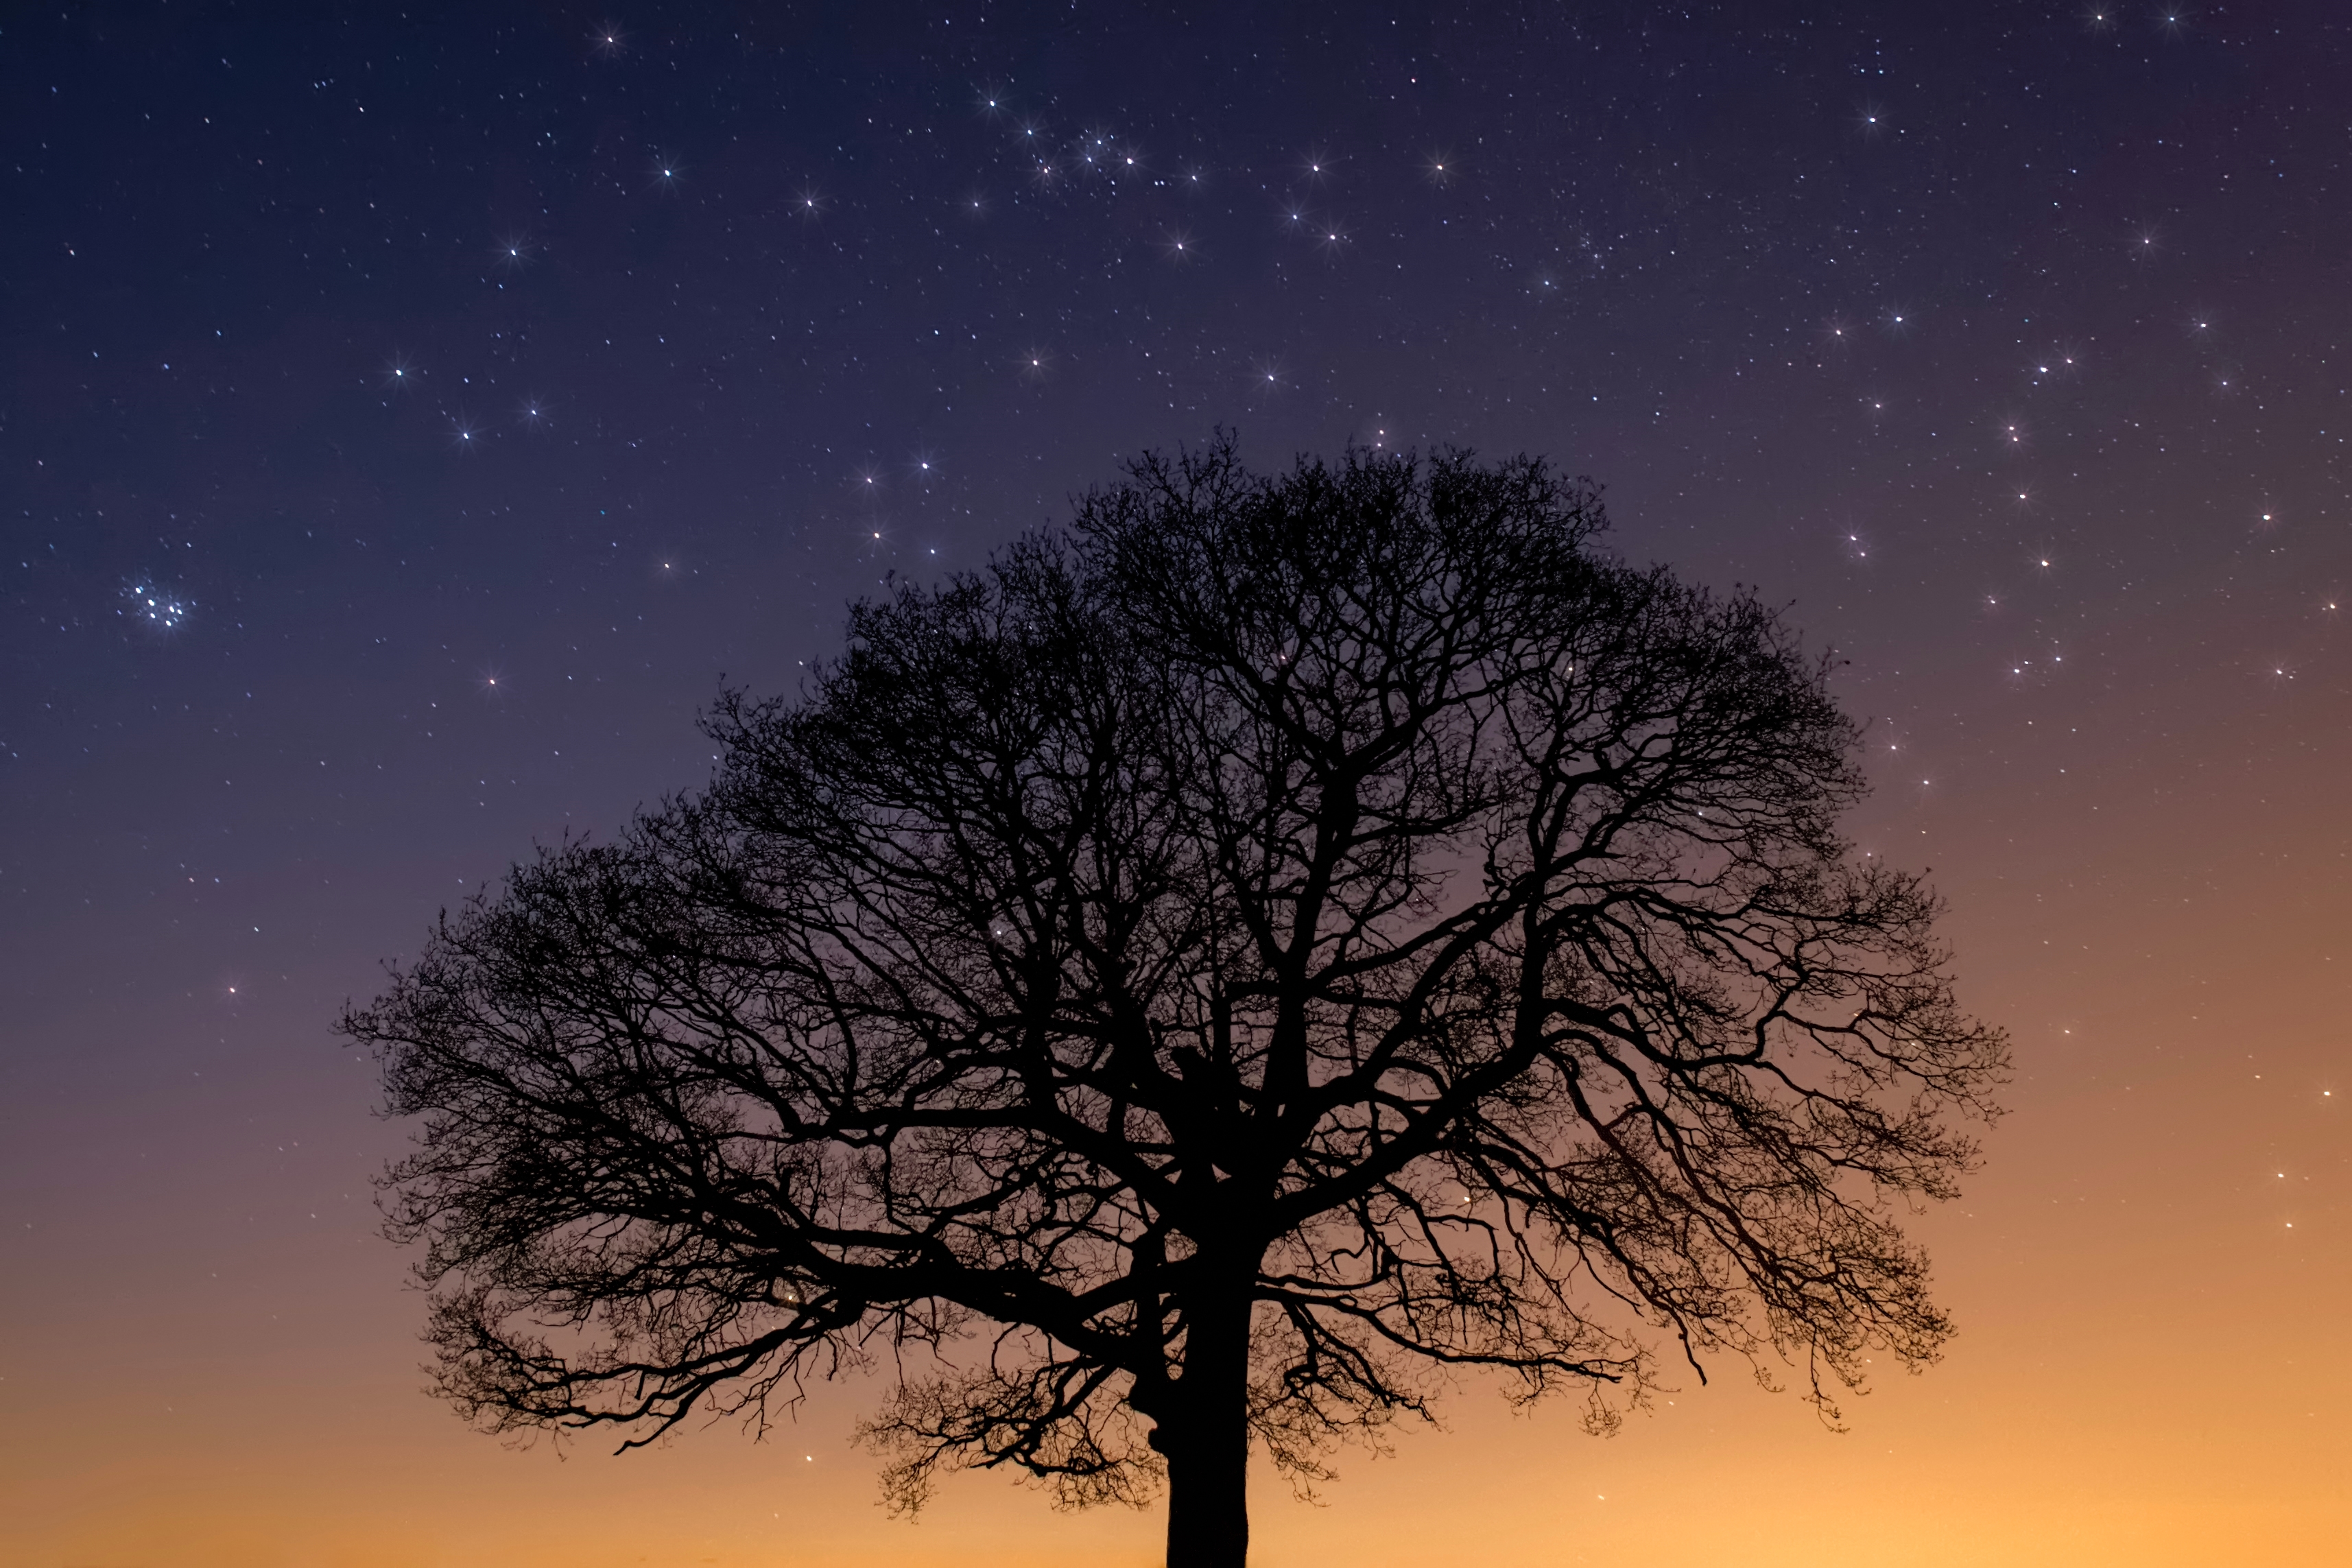
tree, nature, outdoor, silhouette, light, sky, sunset, night, star, dawn, atmosphere, dusk, evening, orange, constellation, glow, blue, astronomy, stars, branches, lowlight, astrophotography, pleiades, treesilhouette, heavens, sevensisters, starrynight, starcluster, astronomical object, atmospheric phenomenon, woody plant